Peru–Yale University dispute

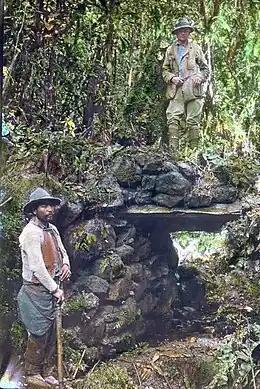
Bingham (upper right) with a local guide at Espiritu Pampa in Peru. Hand-colored glass slide, 1911

Hiram Bingham first learned about Machu Picchu while he was a lecturer in South American history at Yale University. On his return from a 1908 trip to Chile, he traveled through Peru, where he heard stories of a “lost” Inca city. Intrigued, Bingham returned to Peru in 1911 and, with the help of local guides who already knew of the city, he arrived at Machu Picchu on July 24. He wrote that the city “fairly took my breath away”. Later that year Bingham wrote an article for "National Geographic" magazine, which helped to popularize the ruins internationally. "The New York Times" called it “the greatest archaeological discovery of the age.” Bingham’s 1911 photos of Machu Picchu caused a “worldwide sensation”.